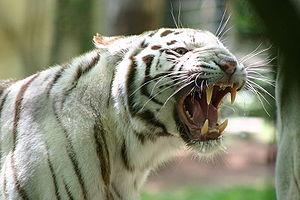
L’instinct est la totalité ou partie héréditaire et innée des comportements, tendances comportementales et mécanismes physiologiques sous-jacents des animaux. Il est présent sous différentes formes chez toutes les espèces animales. Son étude intéresse nombre de sciences : biologie animale, psychologie, psychiatrie, anthropologie et philosophie. Chez l'humain, il constitue la nature qui s'oppose traditionnellement au concept de culture.
Le tigre blanc, parfois aussi appelé tigre blanc royal, est un tigre, mammifère carnivore de la famille des félidés, présentant une mutation génétique lui conférant une robe blanche rayée de noir. Il n'est pas une espèce ou une sous-espèce à part entière et n'est donc pas menacé d'extinction en tant que tel, même si l'espèce tigre est elle classée « en danger » par l'Union internationale pour la conservation de la nature.
Cette page n'a ni la prétention ni pour objet de proposer une liste exhaustive des références relatives aux mammifères, une telle entreprise serait, bien entendu, sans fin... Son ambition est de présenter une liste d'ouvrages, de publications ou de sites internet reconnus par la communauté scientifique comme incontournables ou majeurs, qu'ils soient généraux ou plus ciblés. Pour les sujets comportant une liste de références trop importante, se reporter aux éventuelles sous-pages plus spécialisées via les liens proposés. Le second objectif de cette page est, pour chaque groupe, d'une part, et chaque région, d'autre part, d'en présenter les grandes lignes historiques de la littérature ainsi que d'en citer les auteurs ayant le plus de notoriété. Par ailleurs, les espèces fossiles ne sont pas représentées ici. Pour des références se rapportant aux groupes disparus, consulter la page Orientation bibliographique sur l'origine et l'évolution du vivant.